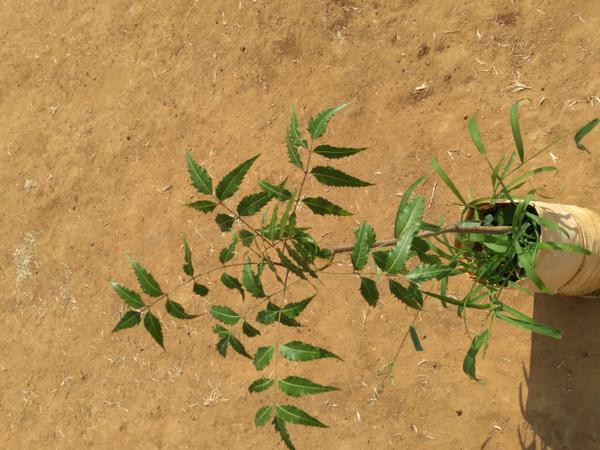
Plant: Neem